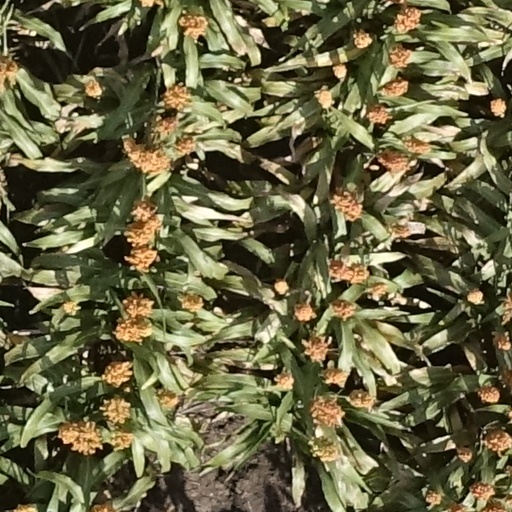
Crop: sorghum